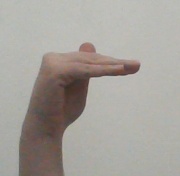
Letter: khaa